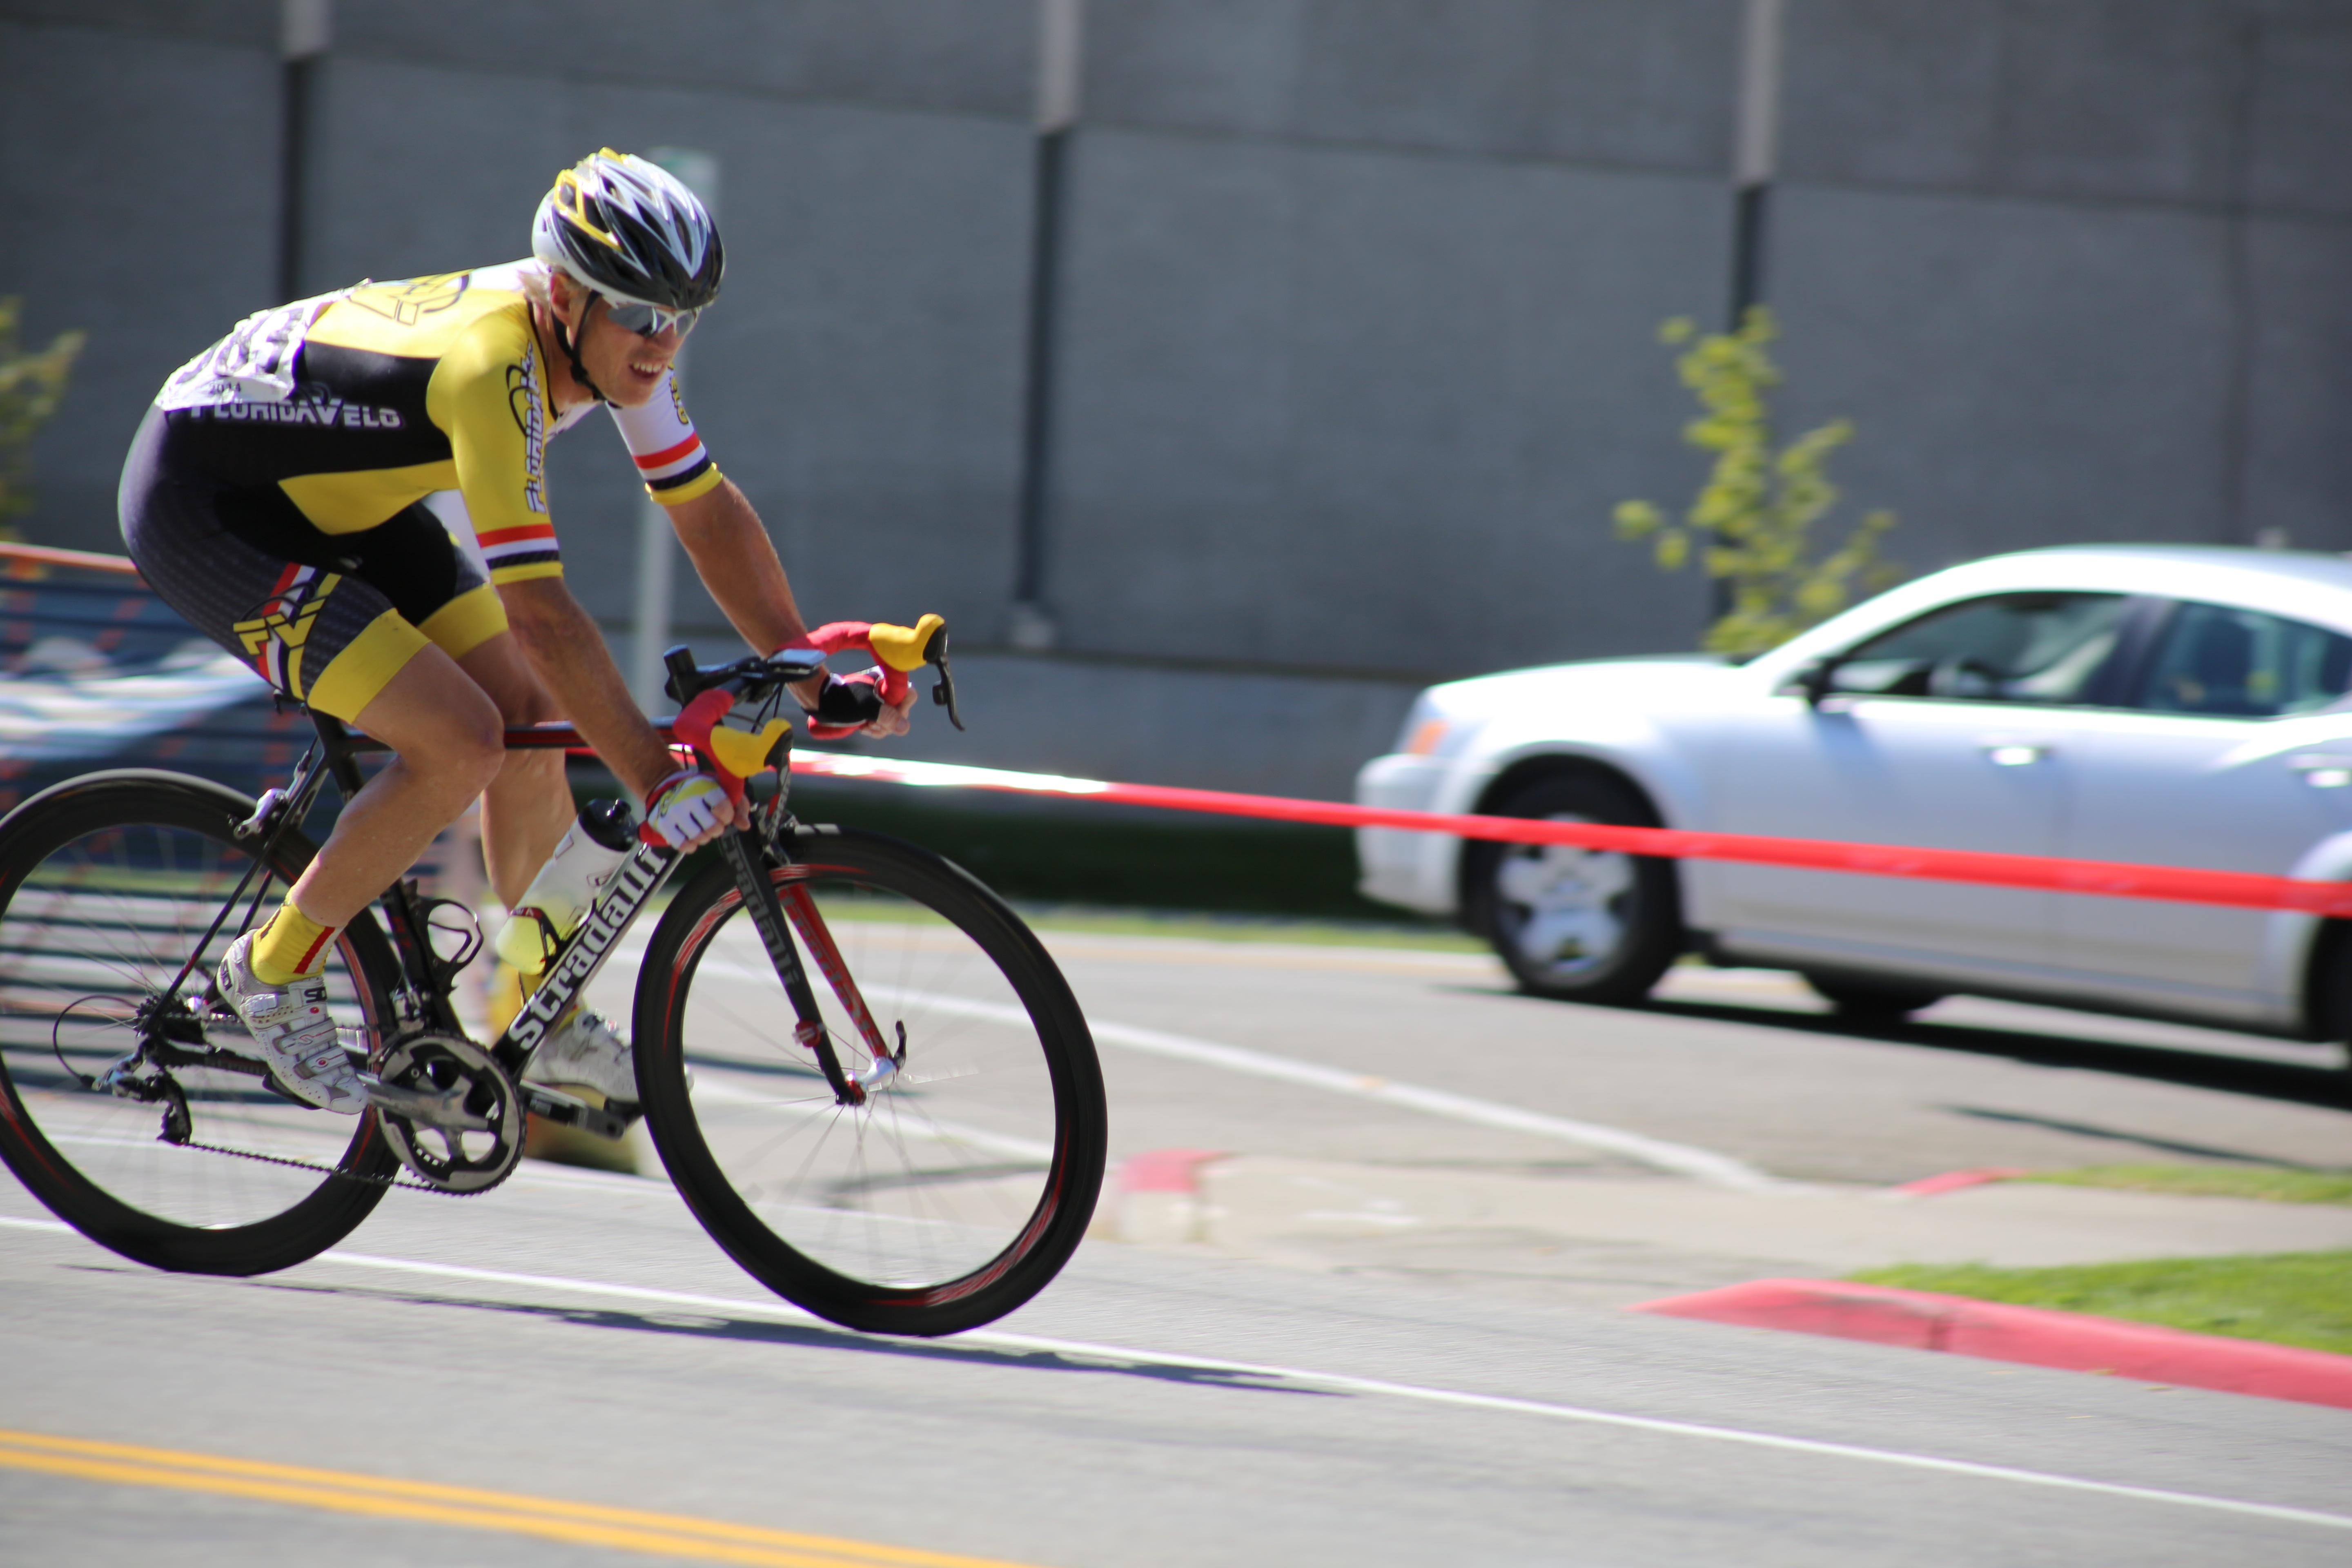
man, outdoor, person, people, road, sport, wheel, bicycle, bike, summer, male, recreation, motion, cyclist, rider, transport, vehicle, ride, speed, activity, cycling, race, sports, helmet, biking, racing, active, bicycle race, biker, road cycling, racing bikes, cycle sport, bicycle racing, road bicycle, endurance sports, racing bicycle, road bicycle racing, keirin